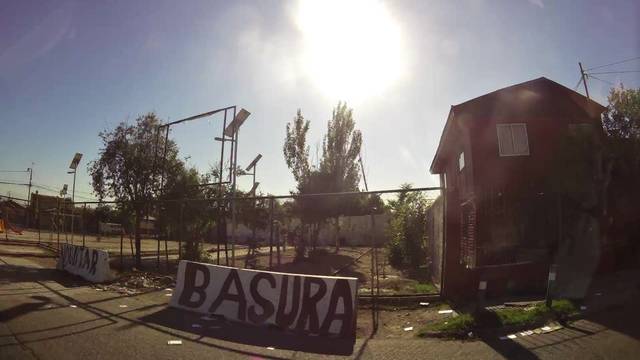
Region: Chile
Coordinates: -33.546, -70.683